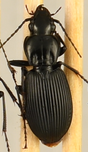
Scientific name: Pterostichus lachrymosus
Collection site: Mountain Lake Biological Station NEON (MLBS), plot MLBS_009